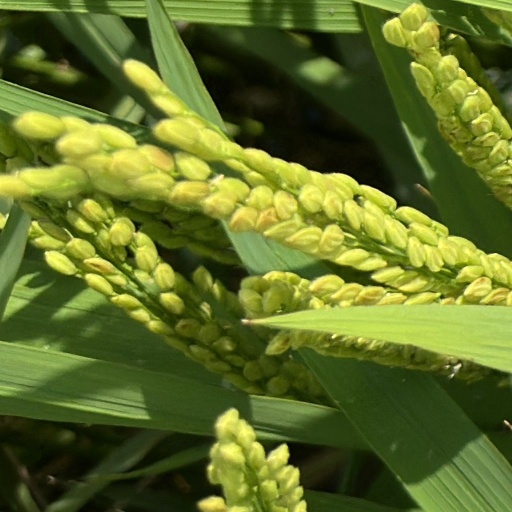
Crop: rice